Omkring tiggarn från Luossa

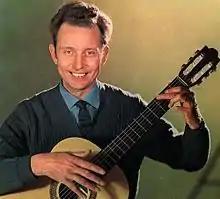
set the poem to music in 1954.

Dan Andersson (1888–1920) was a proletarian author, poet, and composer from Grangärde in the rural Dalarna region of Sweden. He was brought up in poverty, the son of a teacher. As a young man, Andersson worked as a charcoal burner and then as a shoemaker. In 1912, the family moved to a cottage named Luossa near . From 1914, he published several books of poems including the 1917 "Svarta ballader" (Black Ballads); he had such difficulty finding a publisher that he accepted Albert Bonniers Förlag's offer of 25 copies of the book as his sole payment. The book has become one of the most important in 20th century Swedish literature. He died of accidental cyanide poisoning in a hotel in Stockholm. Posthumously, he became one of the most popular Swedish poets.